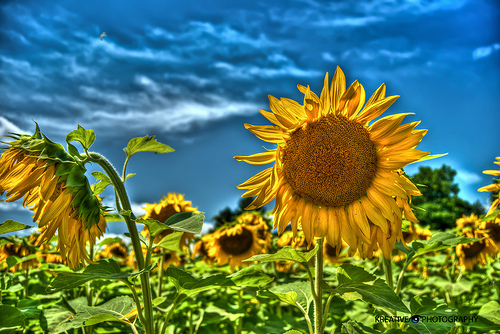
Flower: sunflower